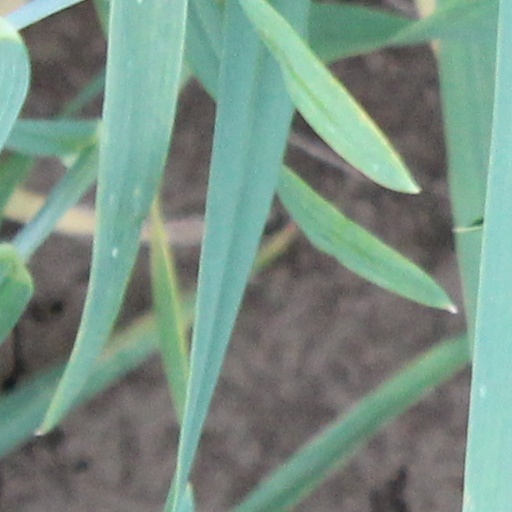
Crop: wheat